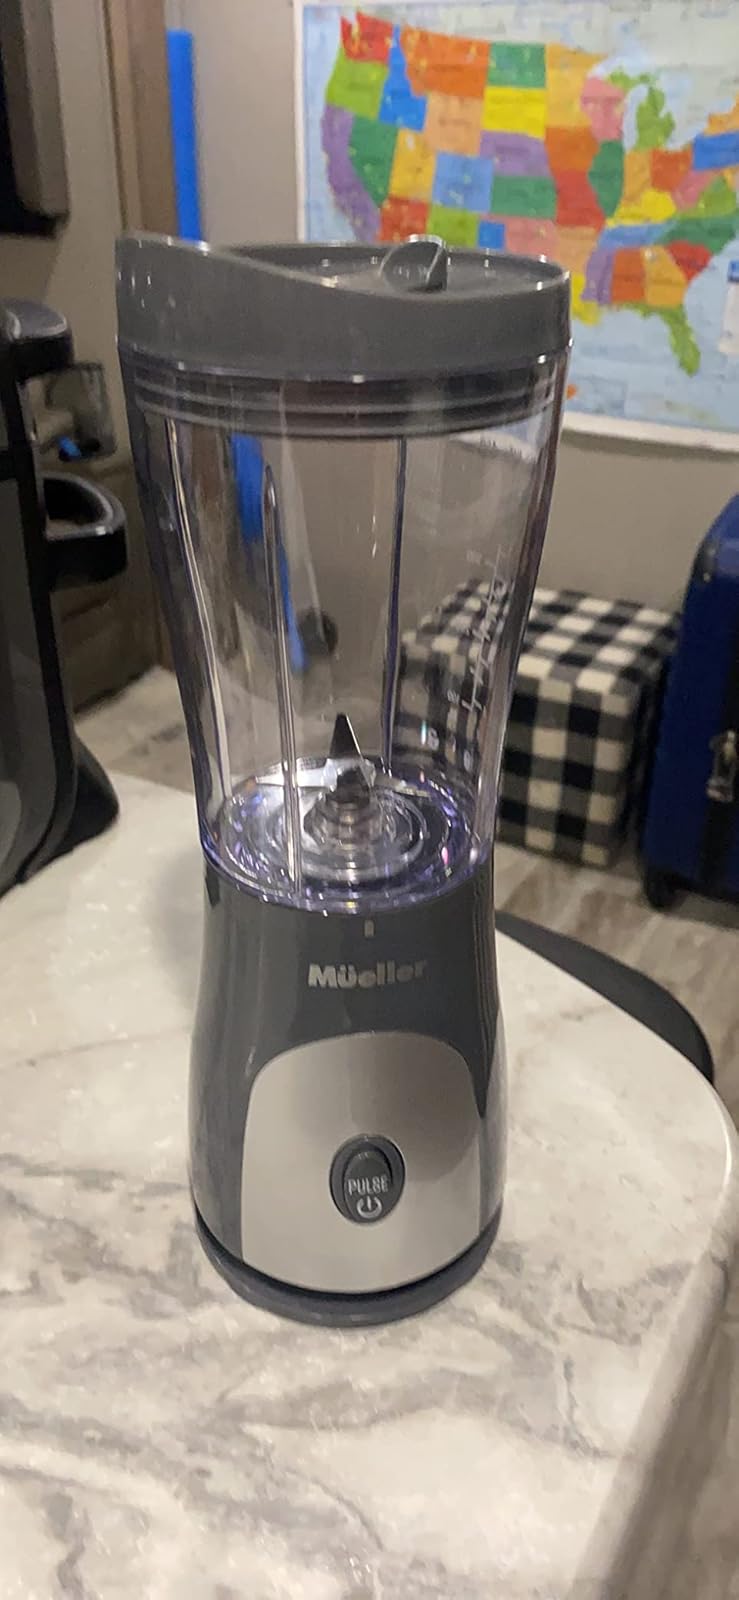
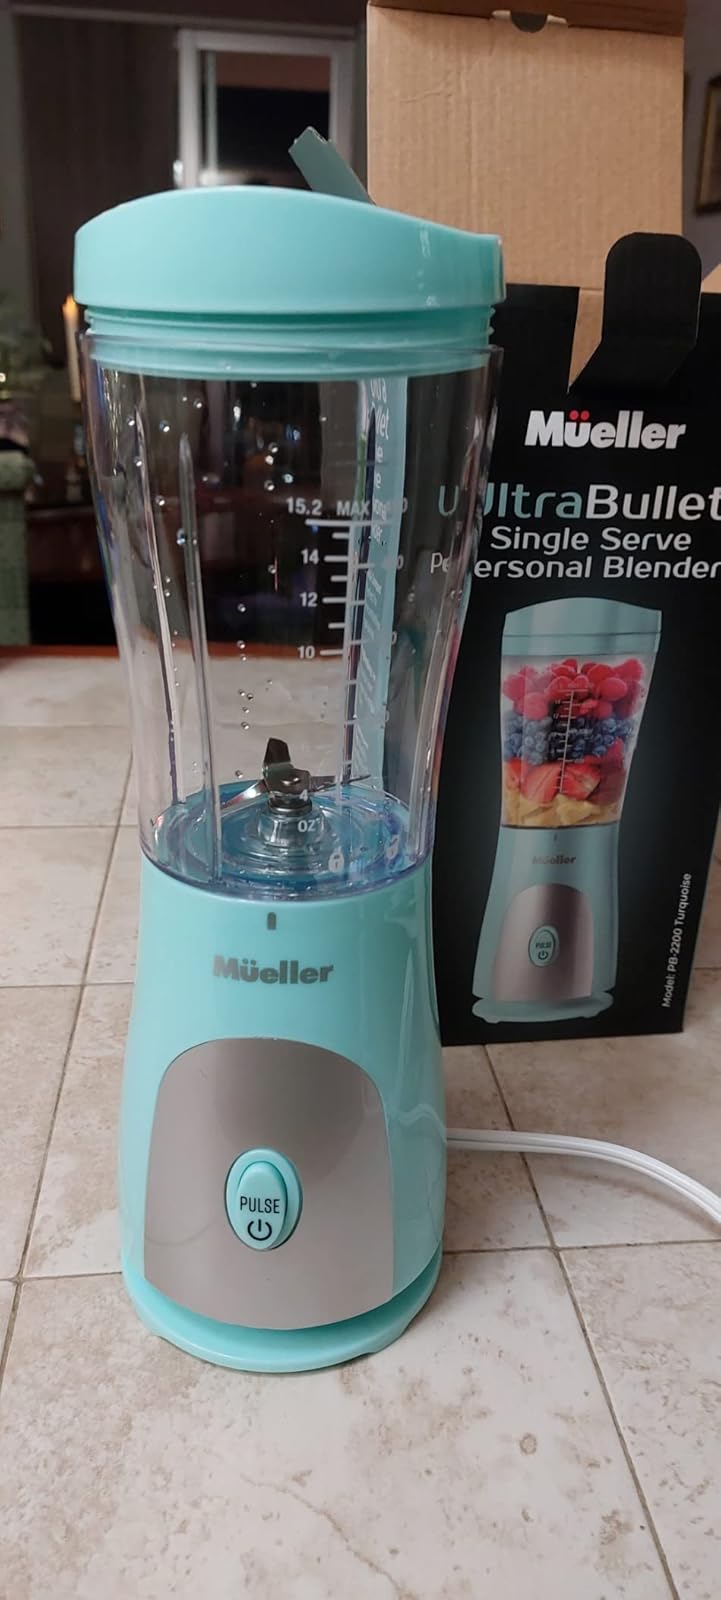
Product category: items_blender
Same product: no